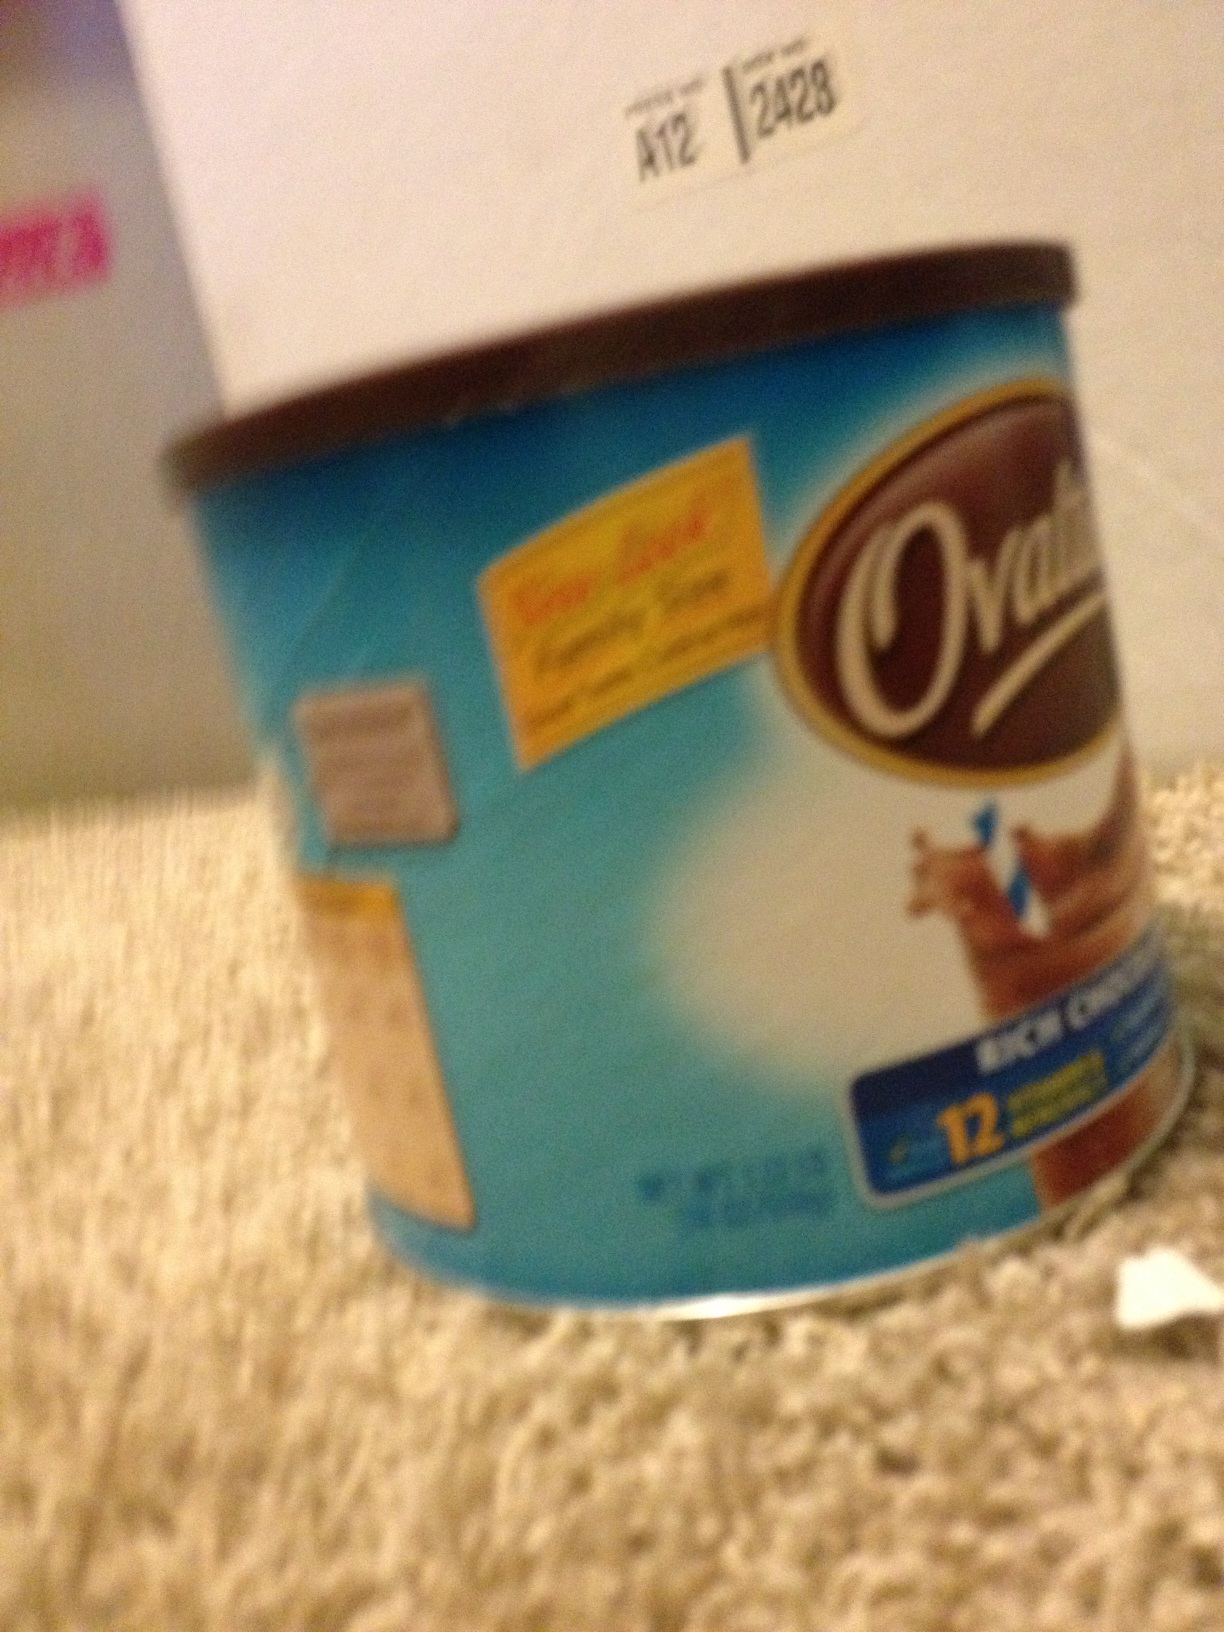Question: What is this product?
Answer: ovaltine